WrestleMania 25

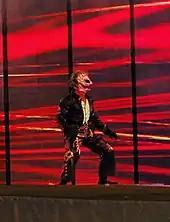
Rey Mysterio, dressed as The Joker for WrestleMania, faced JBL for the Intercontinental Championship.

After the match, Kid Rock performed a live medley of songs: "Bawitdaba", "Rock N Roll Jesus", "Cowboy", "All Summer Long", and "So Hott". During the last song, the female competitors of the WWE would come to the ring to compete in a 25-Diva battle royal, to crown "Miss WrestleMania". The match featured Divas that were employed by WWE at the time and former Divas that had worked for WWE in the past, including; Jackie Gayda, Joy Giovanni, Molly Holly, Sunny, Torrie Wilson and Victoria. Santino Marella, who portrayed a diva called "Santina", his twin sister, won the match and was crowned "Miss WrestleMania". Mae Young acted as the special guest timekeeper of the match while Candice Michelle was the one who gave the sash and crown to Santina.